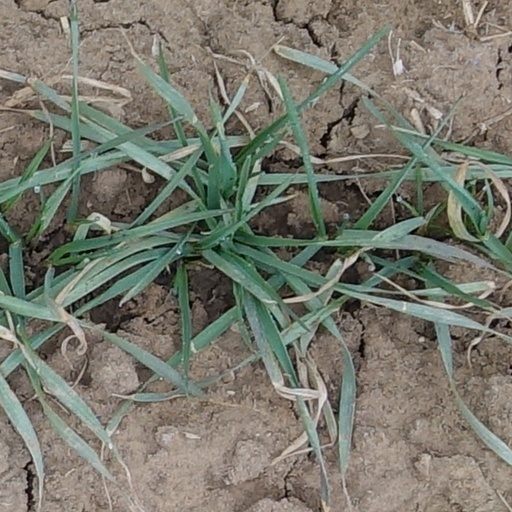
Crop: wheat